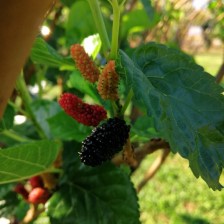
Variety: BlackOodTurkey